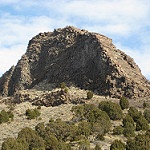
Label: mountain